Answer in natural language. Which object is closer to the camera taking this photo, blue colour bed (highlighted by a blue box) or framed monochromatic wall decor painting (highlighted by a green box)? Choose between the following options: framed monochromatic wall decor painting (highlighted by a green box) or blue colour bed (highlighted by a blue box)
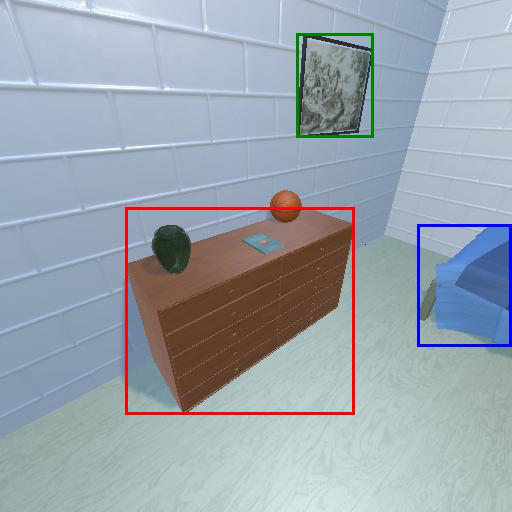
<answer>framed monochromatic wall decor painting (highlighted by a green box)</answer>